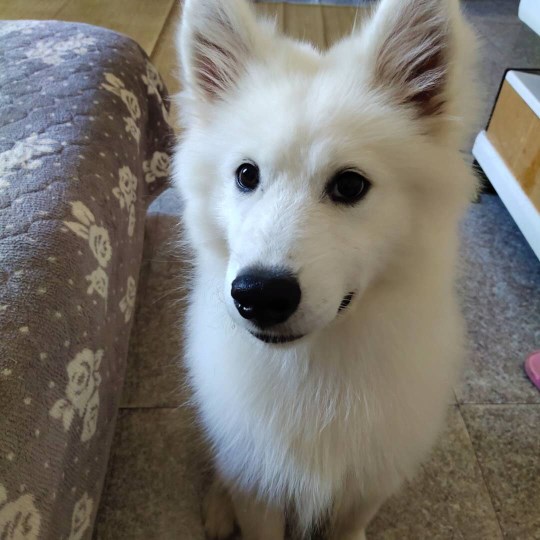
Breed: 2192-n000088-Samoyed